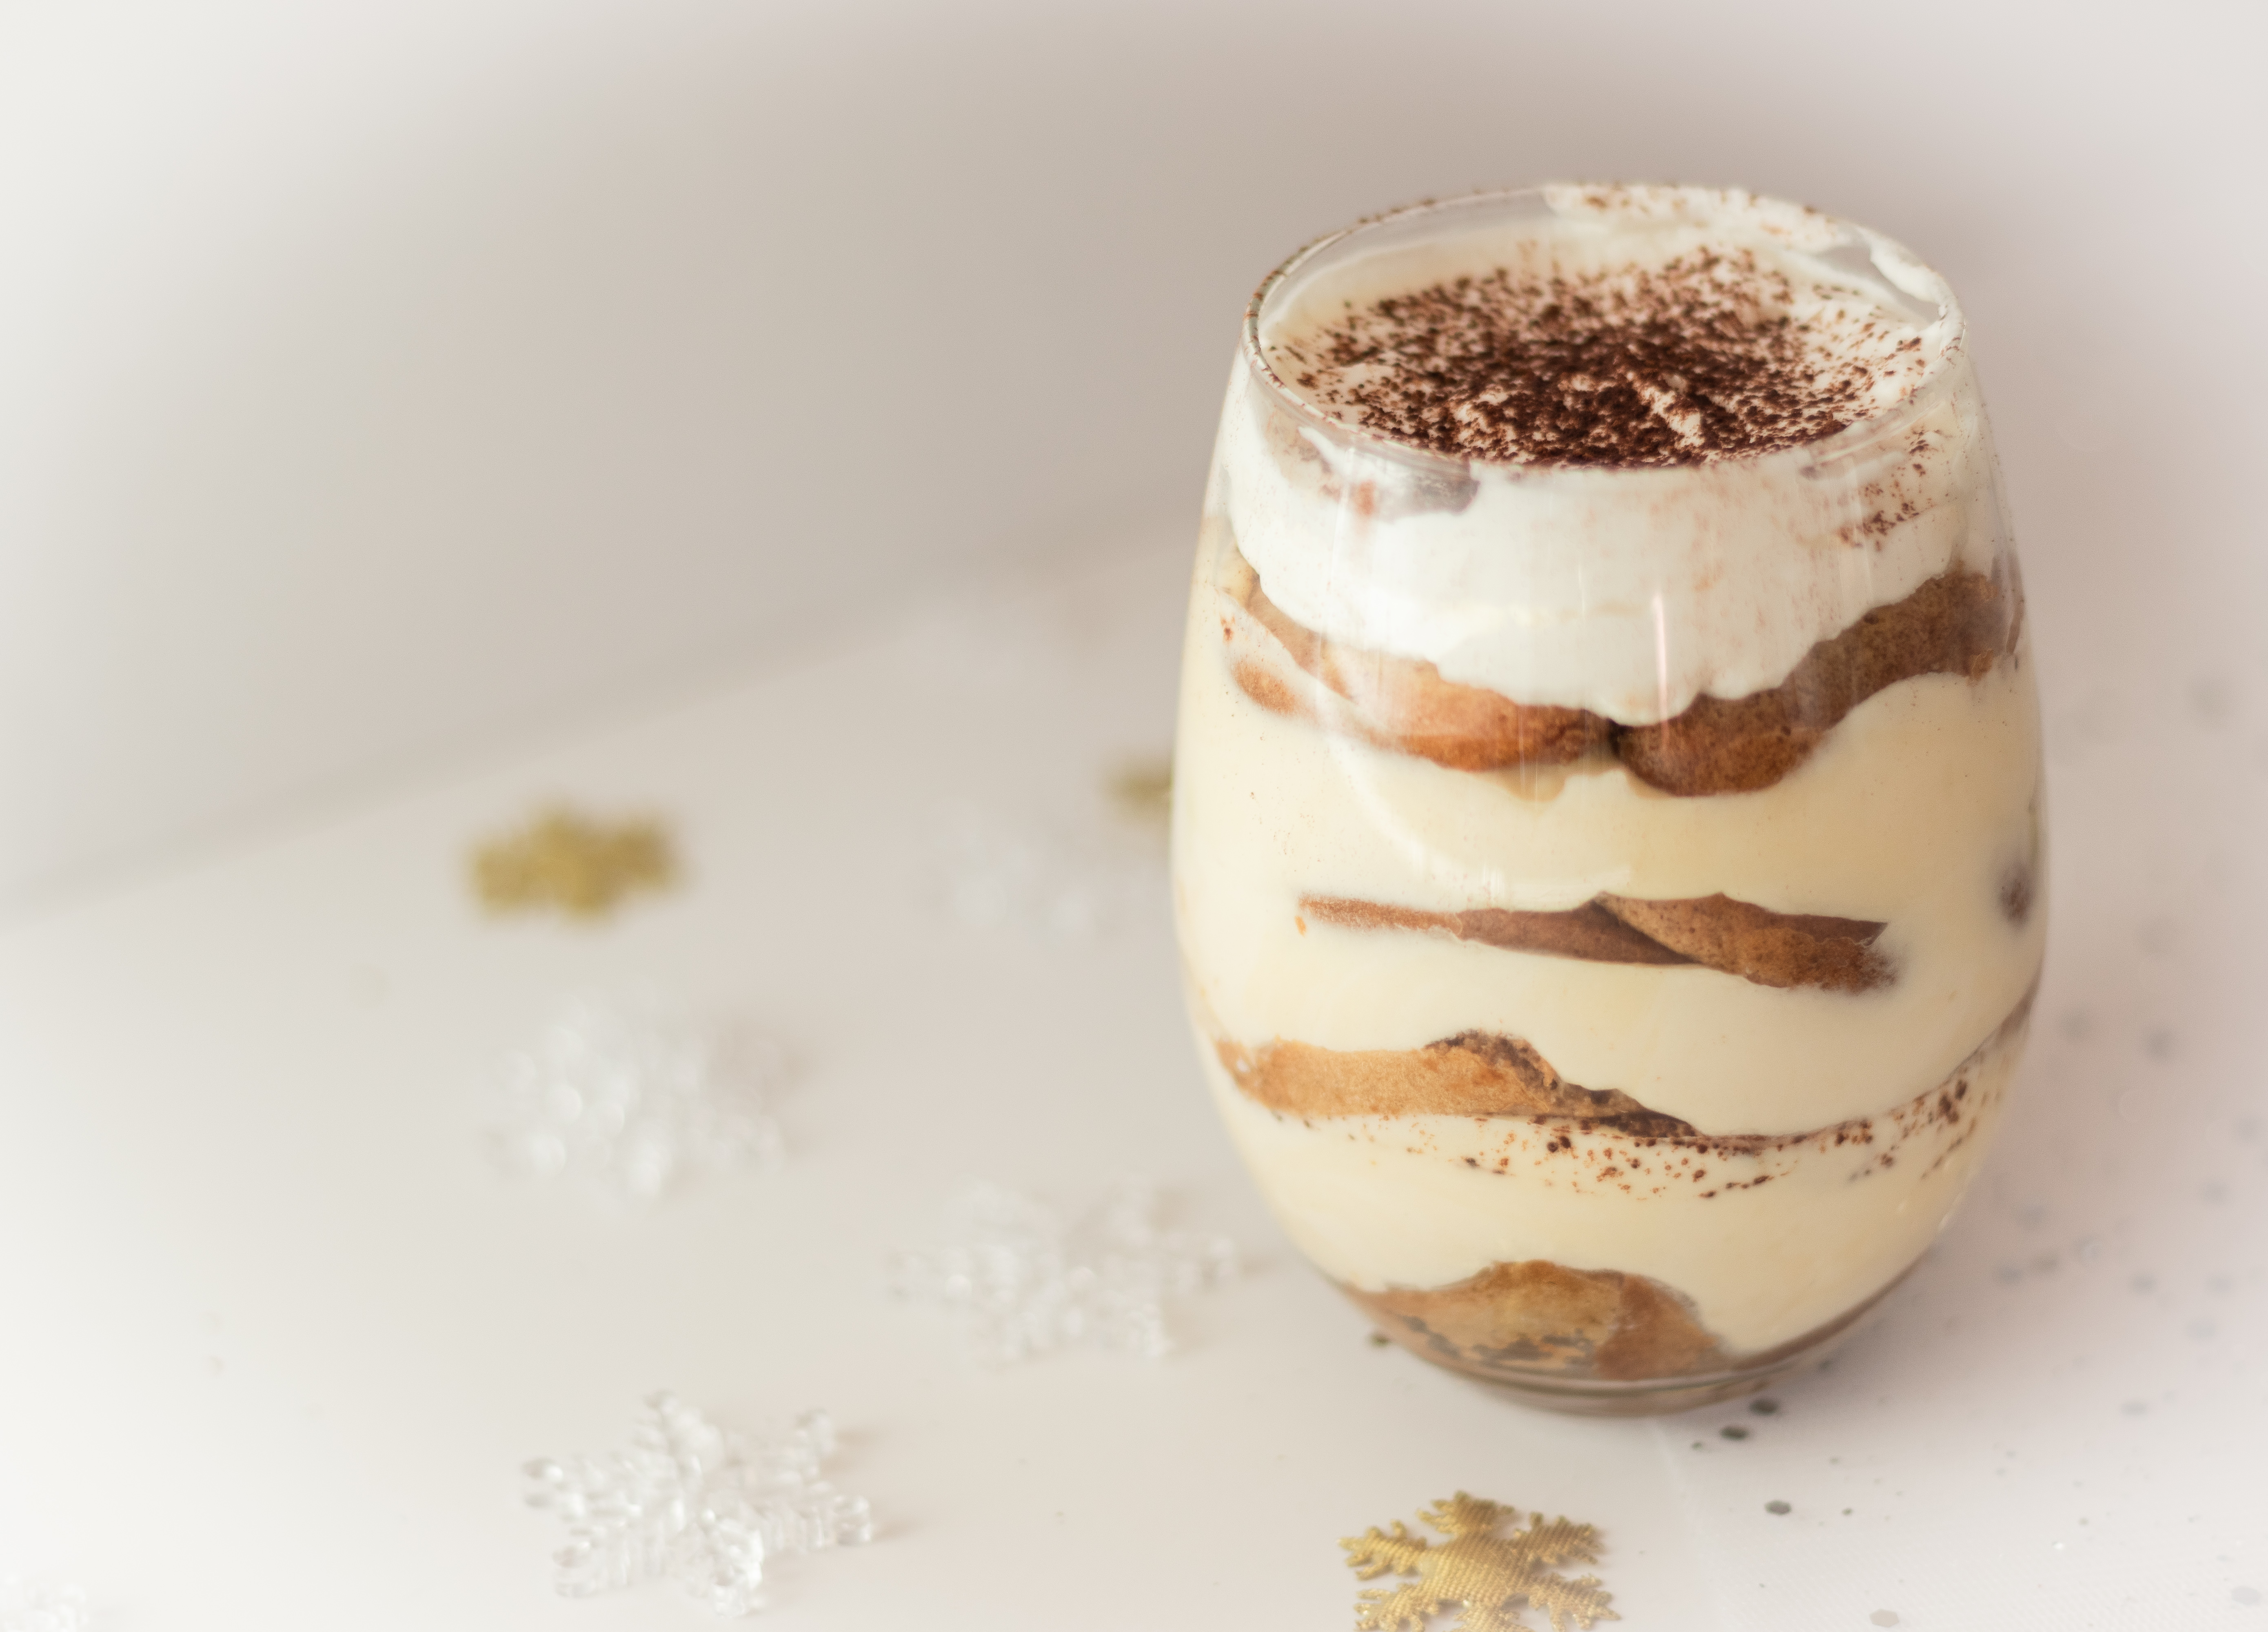
food, dessert, cuisine, dish, mascarpone, ingredient, semifreddo, parfait, coconut cream, frozen dessert, mousse, vanilla, baked goods